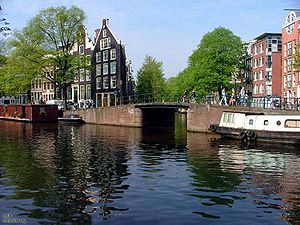
Jordaan
Udsigt over Jordaan, på hjørnet af kanalerne Prinsengracht og Bloemgracht.
Jordaan er et distrikt i byen Amsterdam i Holland.